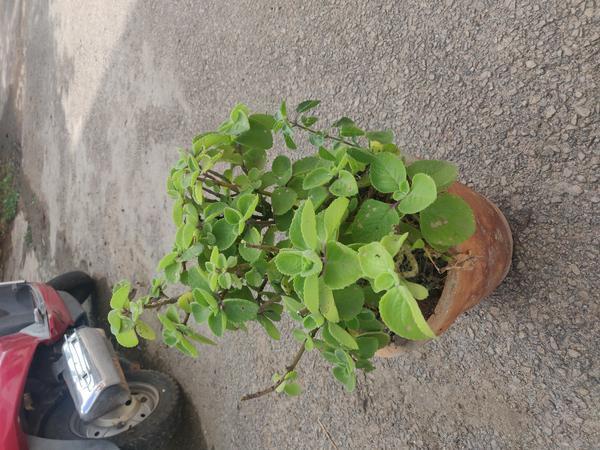
Plant: Doddapatre